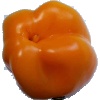
Label: Pepper Yellow 1